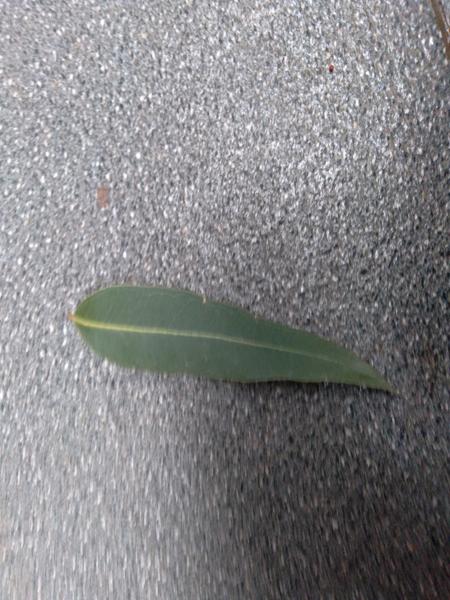
Plant: Eucalyptus